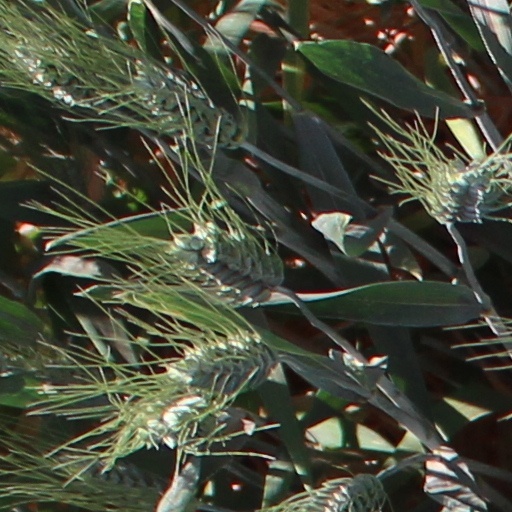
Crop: wheat